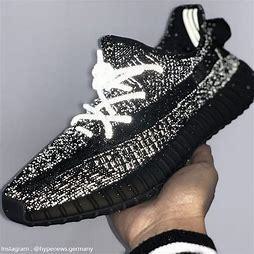
Brand: Adidas
Model: 350